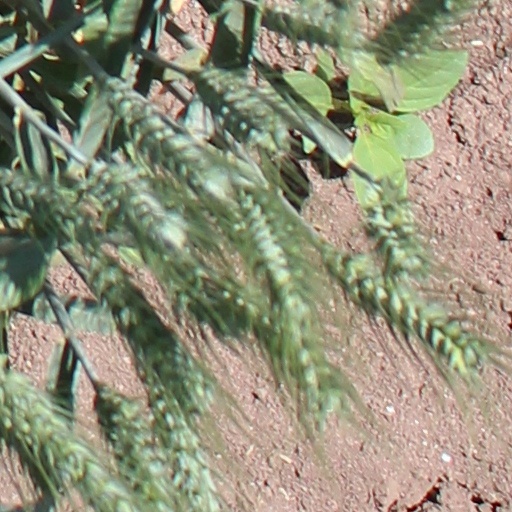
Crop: wheat